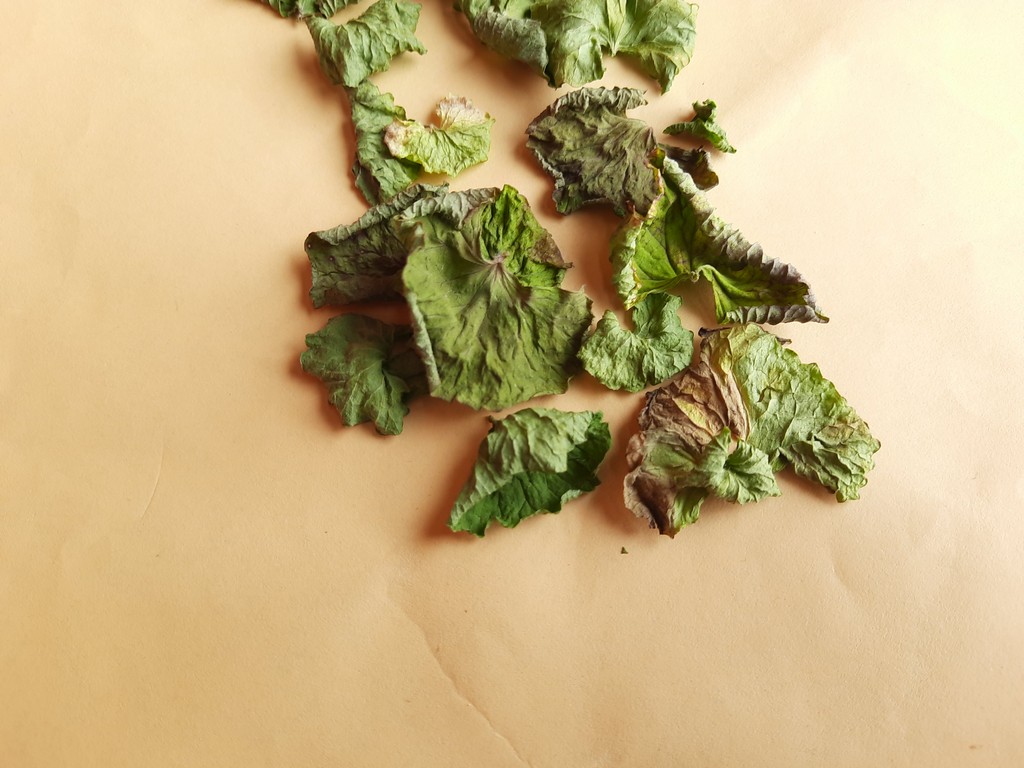
Label: Dried